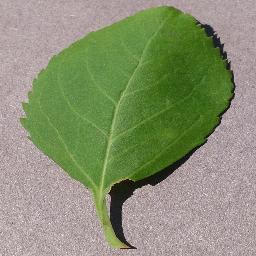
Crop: cherry
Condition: (including_sour)_healthy